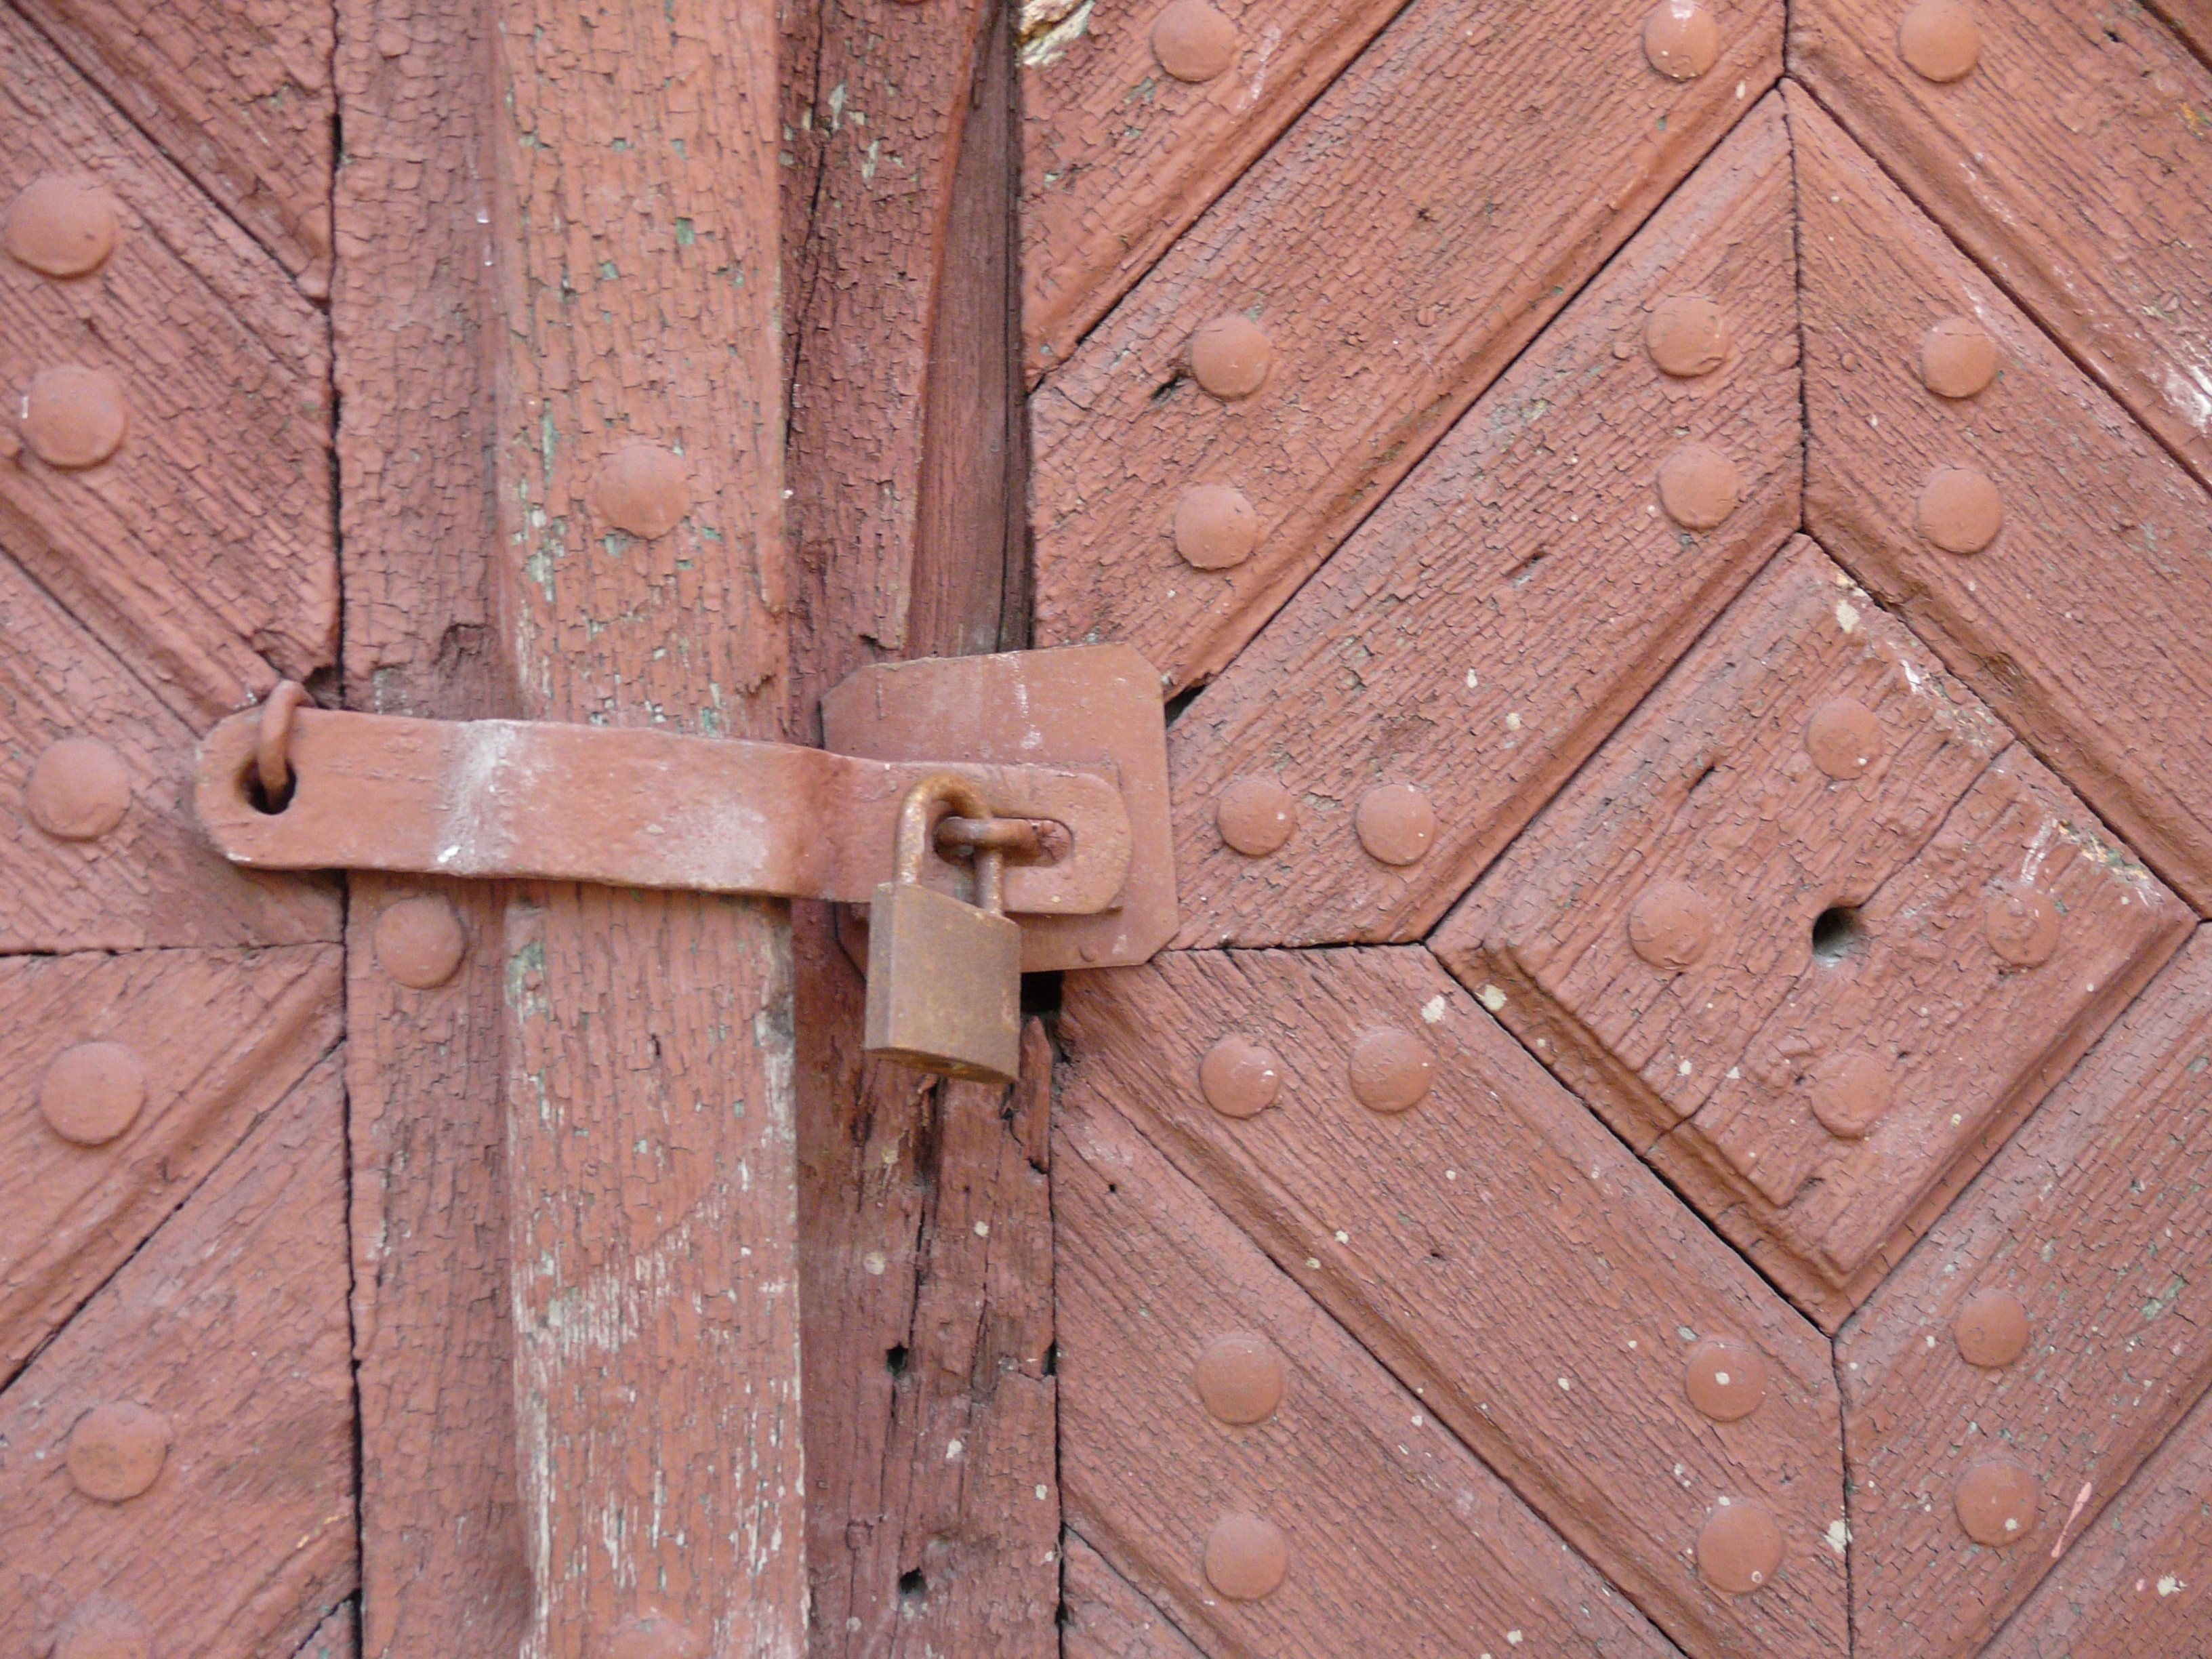
wood, floor, old, beam, brick, door, hardwood, closed, flooring, the door, by wlodek